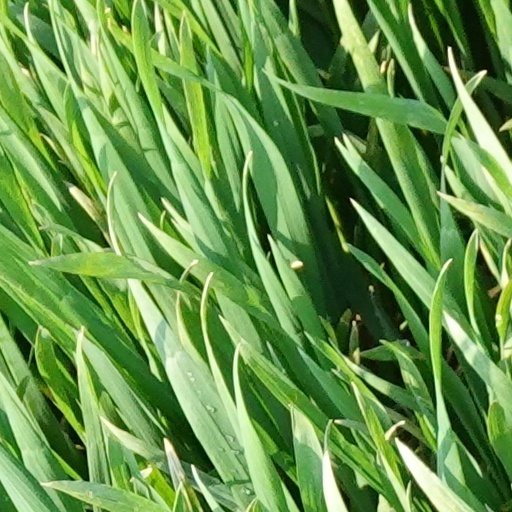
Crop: wheat